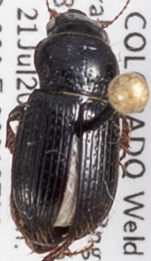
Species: Piosoma setosum
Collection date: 2021-07-21
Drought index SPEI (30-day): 1.93
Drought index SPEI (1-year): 0.288
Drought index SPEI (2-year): -0.46